Kwadwo Egyir

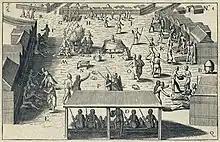
Illustration of the Cape Coast slave market (named Cape Korso) in 1602 by Cornelis Claesz van Wieringen.

In the 18th century, Cape Coast was one of the most important cities in the kingdom of Fetu (or Efutu). However, this kingdom was dismantled after a defeat in 1720 against the first Fante confederation, allowing the emergence of several small states, such as Oguaa, which appointed a Cape Coast king. This shift in authority was not a recent phenomenon, however, since it had already begun at the end of the seventeenth century, in 1694, with the first secession, during which a pro-British coalition supported several small Efutu states.